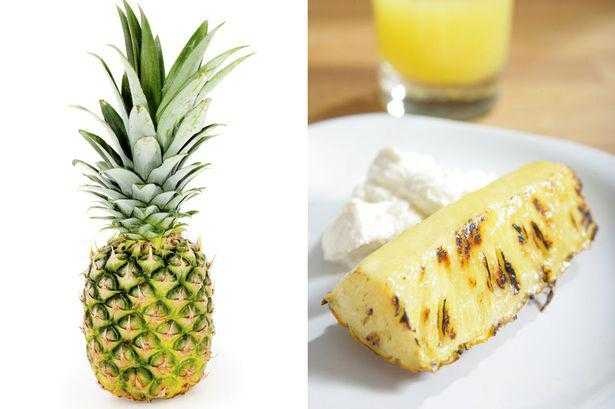
Label: Pineapple